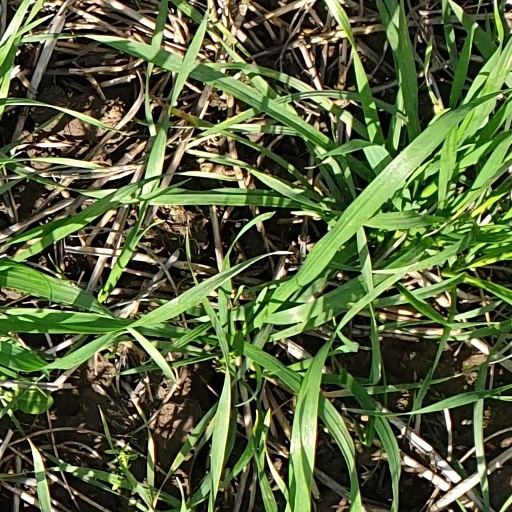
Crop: wheat